Emma Smith

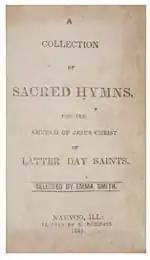
Title page of the 1841 edition of the LDS hymnal

Unlike other members of the Smith family who had at times favored the claims of James J. Strang or William Smith, Emma and her children continued to live in Nauvoo as unaffiliated Latter Day Saints. Many Latter Day Saints believed that her eldest son, Joseph Smith III, would one day be called to hold the same position that his father had held. When he reported receiving a calling from God to take his father's place as head of a "New Organization" of the Latter Day Saint church, she supported his decision. Both she and Joseph III traveled to a conference at Amboy, Illinois. On April 6, 1860, Joseph was sustained as president of the Church of Jesus Christ of Latter Day Saints, which prefaced "Reorganized" to its name in 1872 and in 2001 became known as the Community of Christ. Emma became a member of the RLDS Church without rebaptism, as her original 1830 baptism was still considered valid.